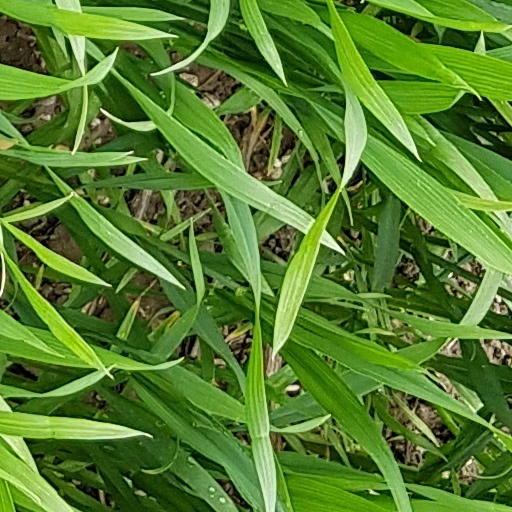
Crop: wheat